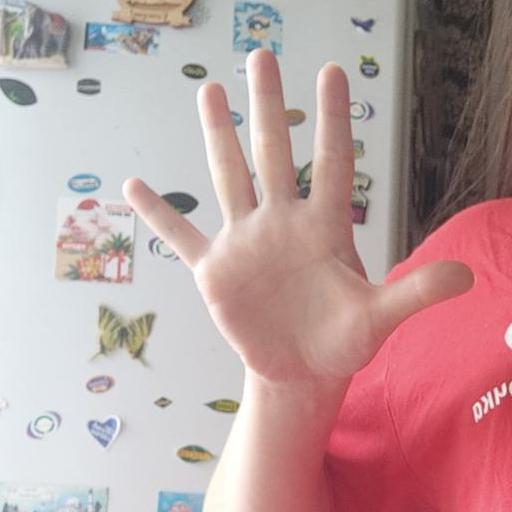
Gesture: palm